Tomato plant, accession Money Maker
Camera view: bottom (45 deg); turntable rotation: 60 degrees
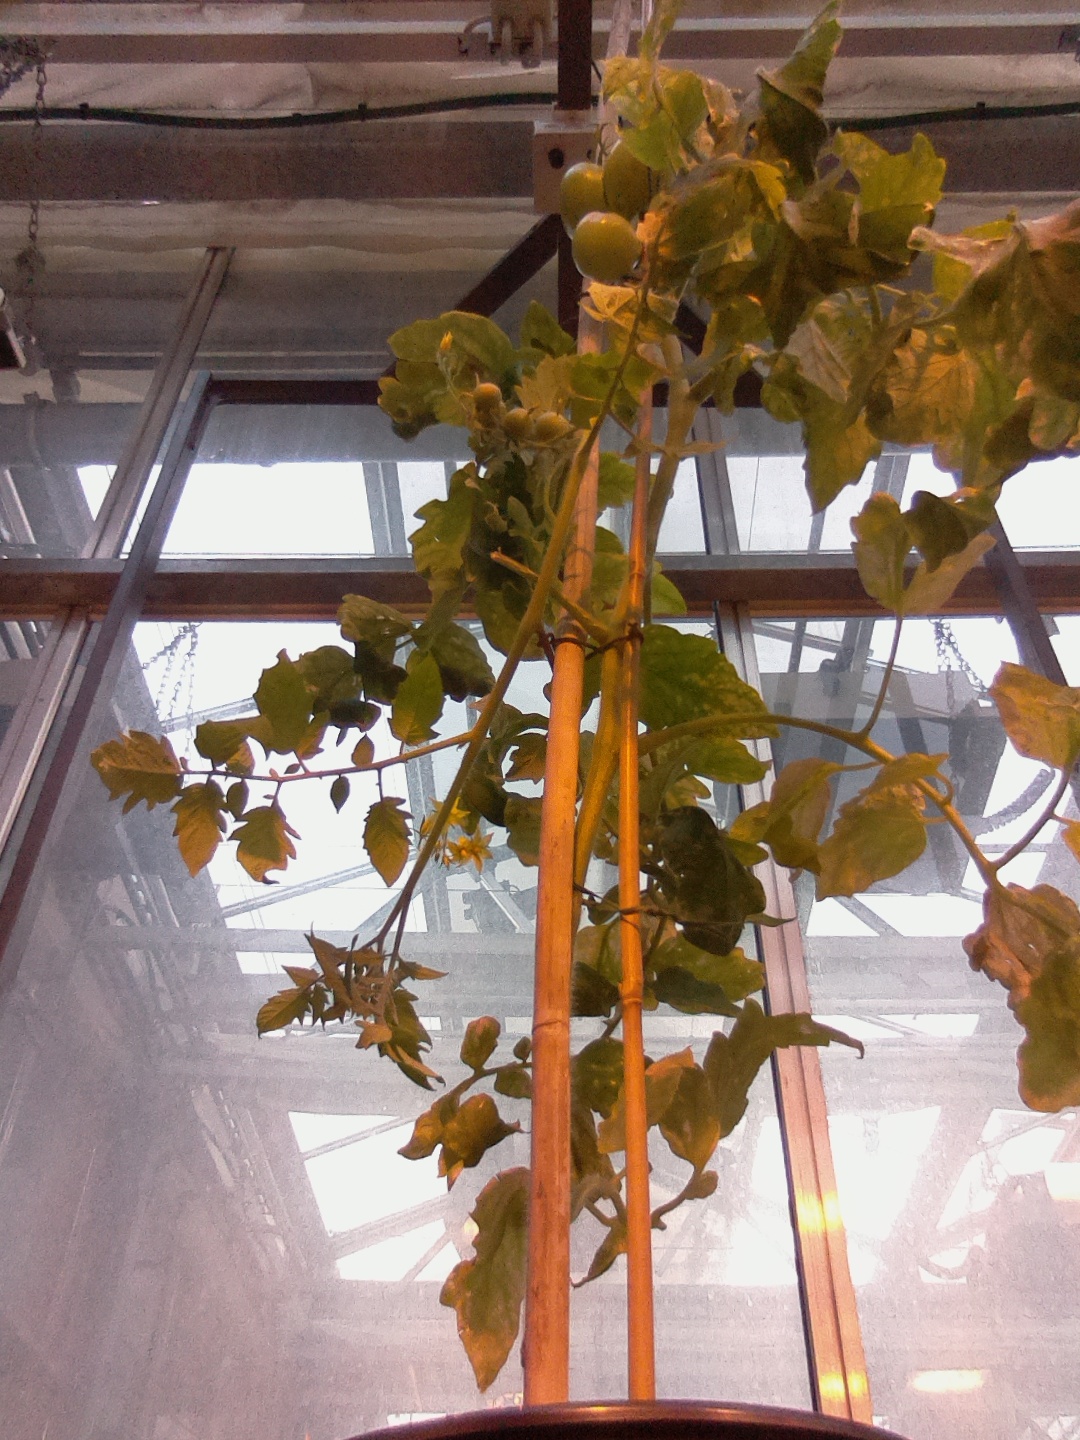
BBCH growth stage 77: 70%-80% of final fruit size